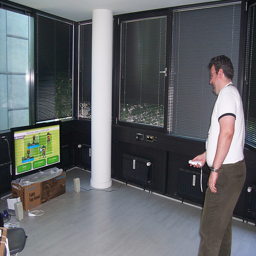
A man holding a Wii game controller while standing in front of a TV.
A man that is standing in front of a television.
a man is playing video games on a television
A man plays a game on the Wii in a room without furniture.
A man playing a Wii in a room